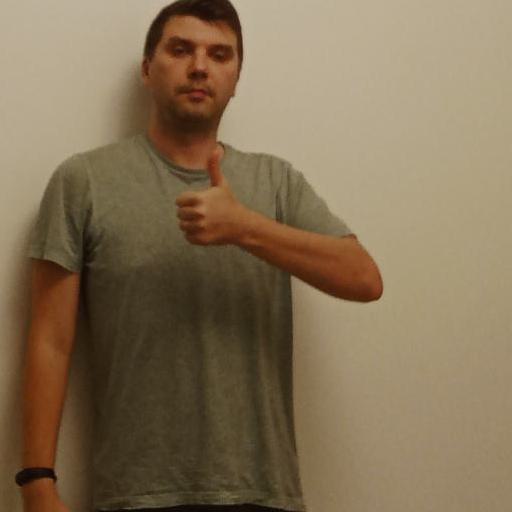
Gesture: like